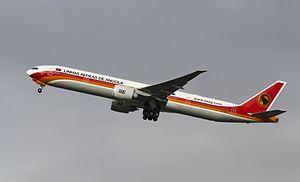
TAAG Angola Airlines, en portugais Linhas Aéreas de Angola, est la compagnie aérienne nationale de l'Angola. TAAG est à l'origine un acronyme pour Transportes Aéreos Angolanos.